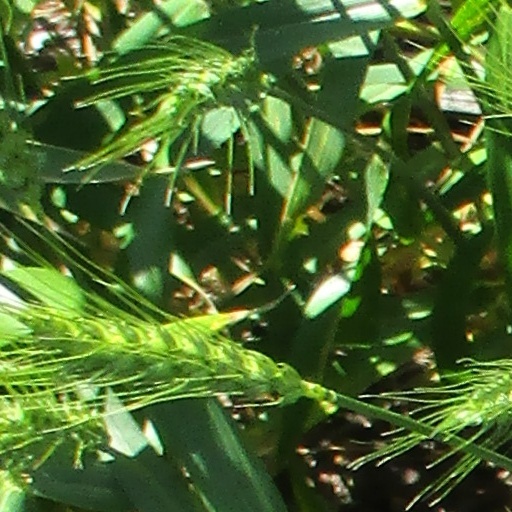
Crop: wheat